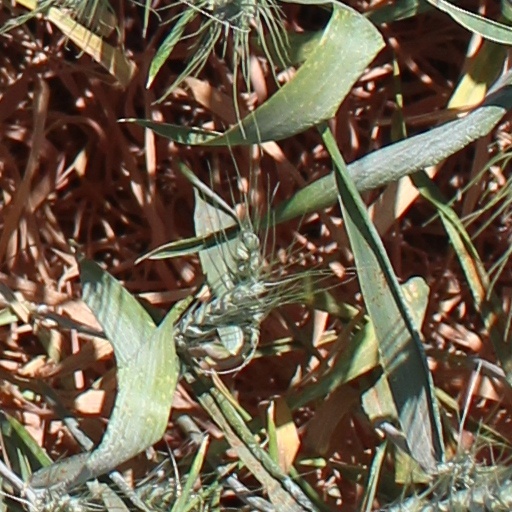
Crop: wheat